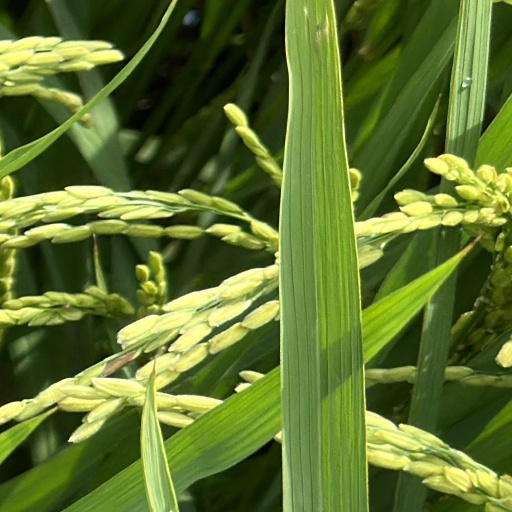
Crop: rice